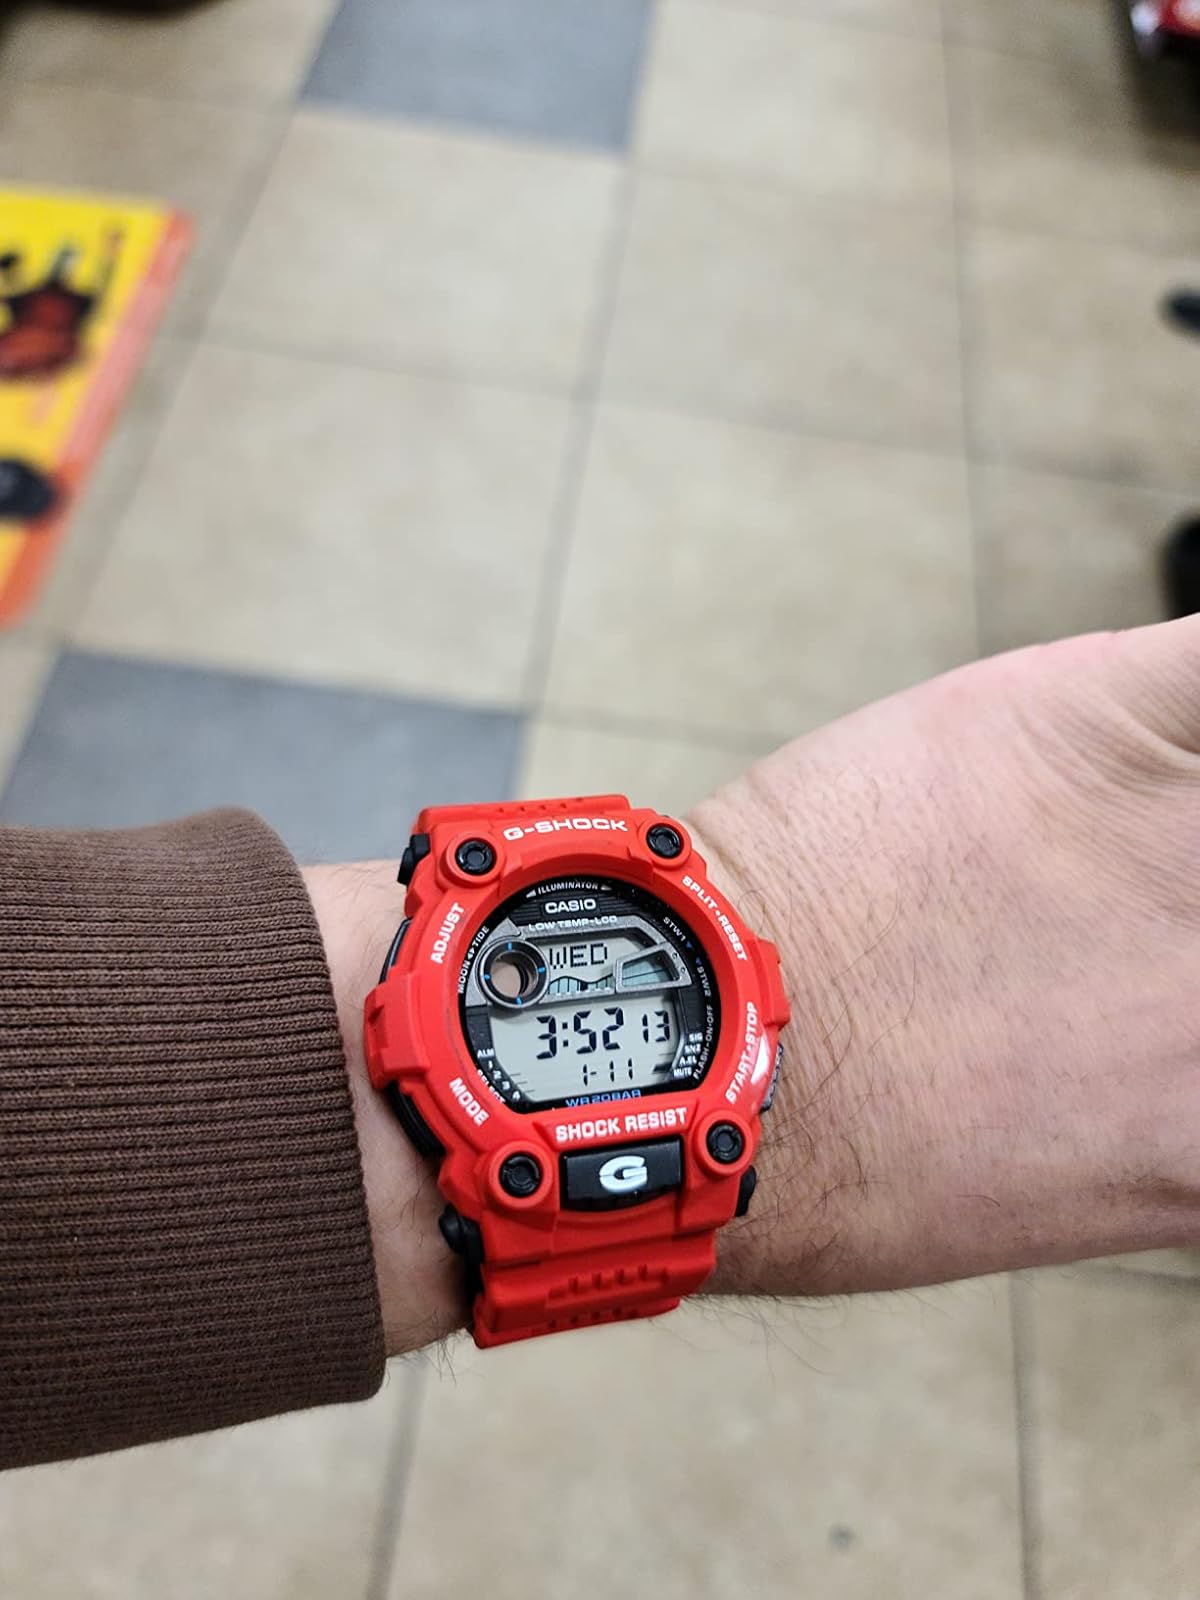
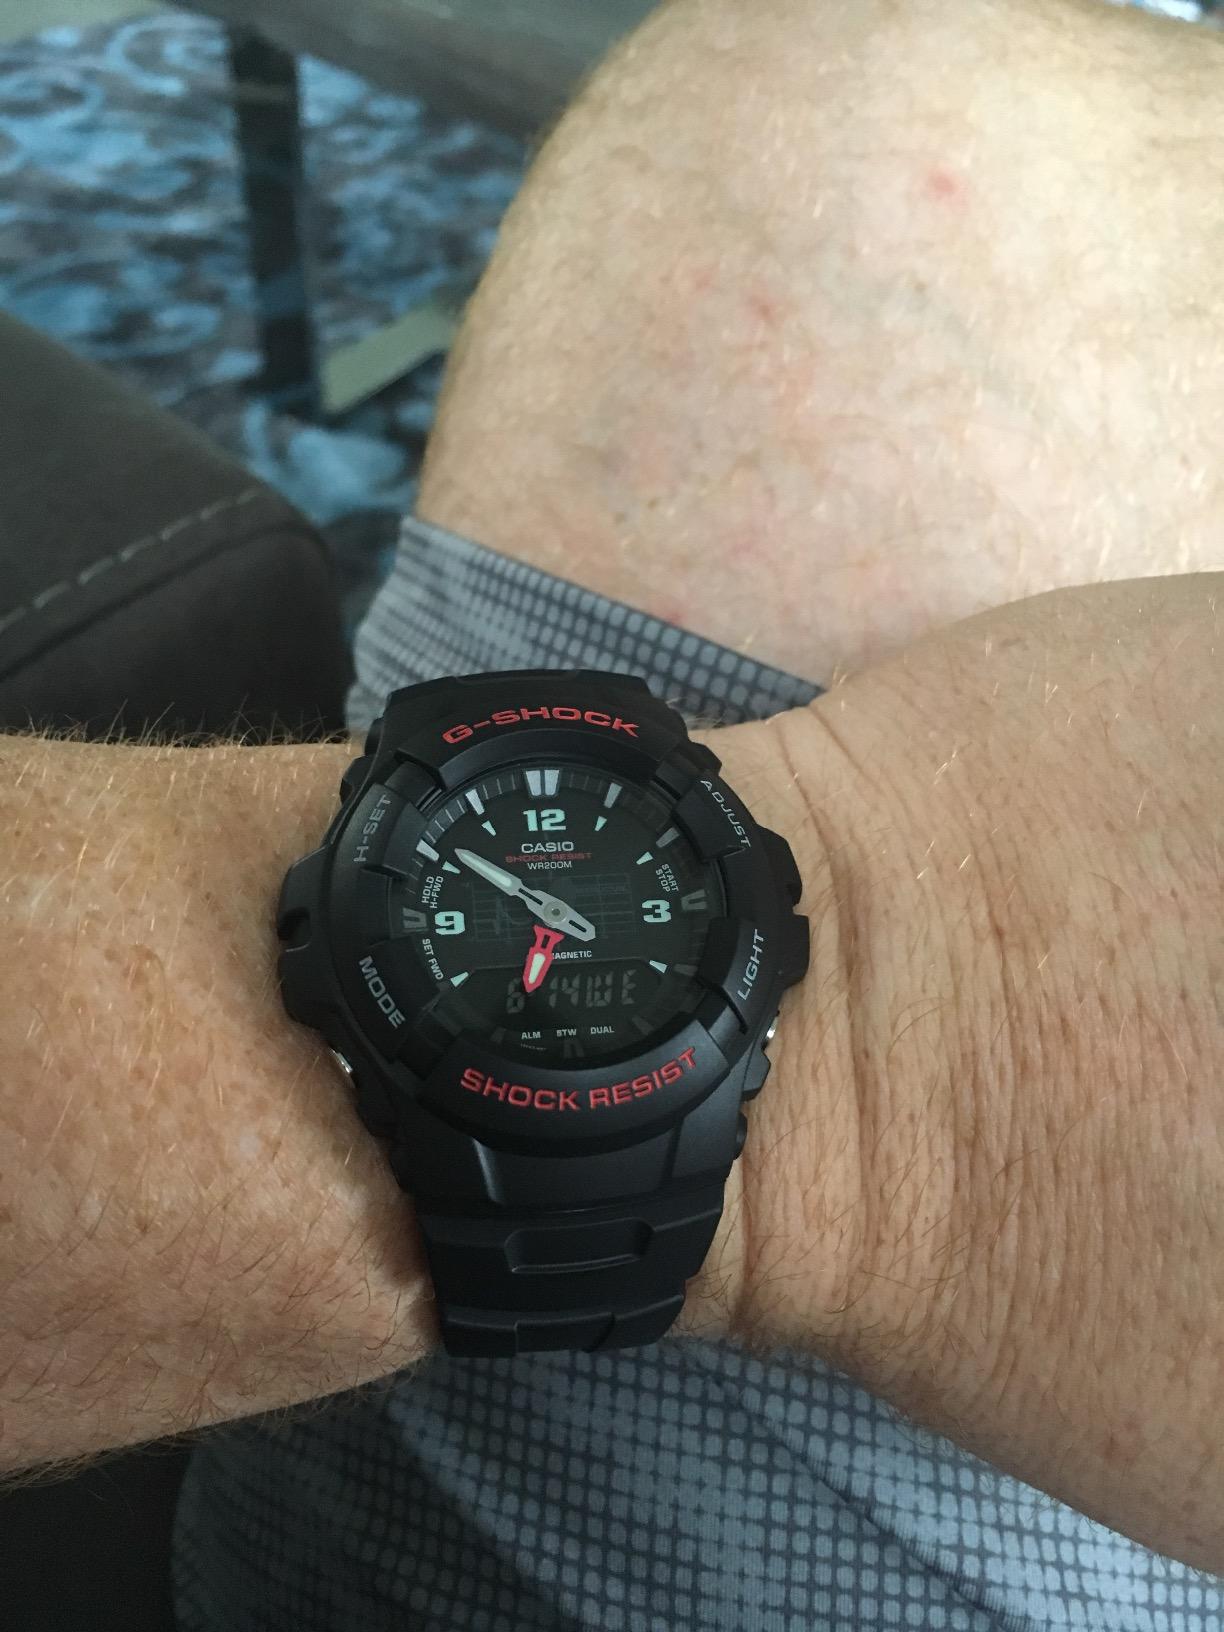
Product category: accessories_watch
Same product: no